Hidayat Inayat Khan

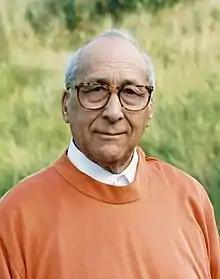
Hidayat Inayat-Khan

Hidayat Inayat Khan (6 August 1917 – 12 September 2016) was a British-French classical composer, conductor and Representative-General of the Inayati Order.